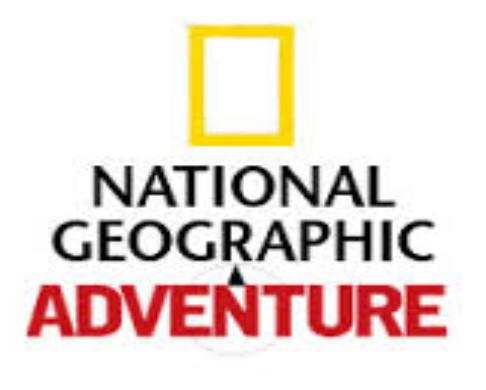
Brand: Geographics
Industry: Clothes